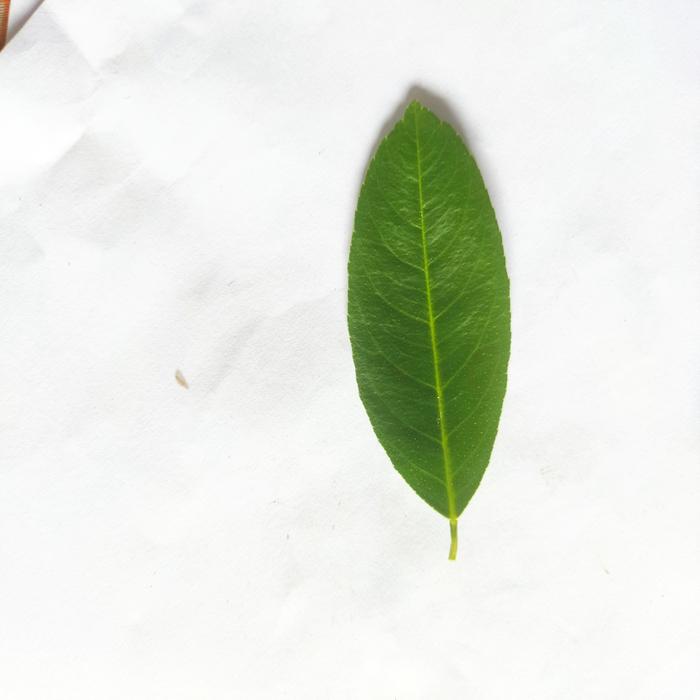
Crop: Lemon
Leaf condition: Healthy_Leaf